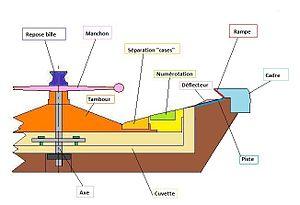
Coupe d'une roulette de casino
La roulette est un jeu de hasard dans lequel chaque joueur, assis autour d'une table de jeu, mise sur un ou plusieurs numéros, une couleur, la hauteur ou la parité du numéro qu'il espère être tiré. Le tirage du numéro s'effectue à l'aide d'une bille jetée dans un récipient circulaire tournant et muni d'encoches ayant des numéros de différentes couleurs. Ce jeu est surtout joué dans les casinos. La roulette est un jeu très proche du jeu de la boule, qui se joue avec un plateau cylindrique fixe comprenant 9 numéros.